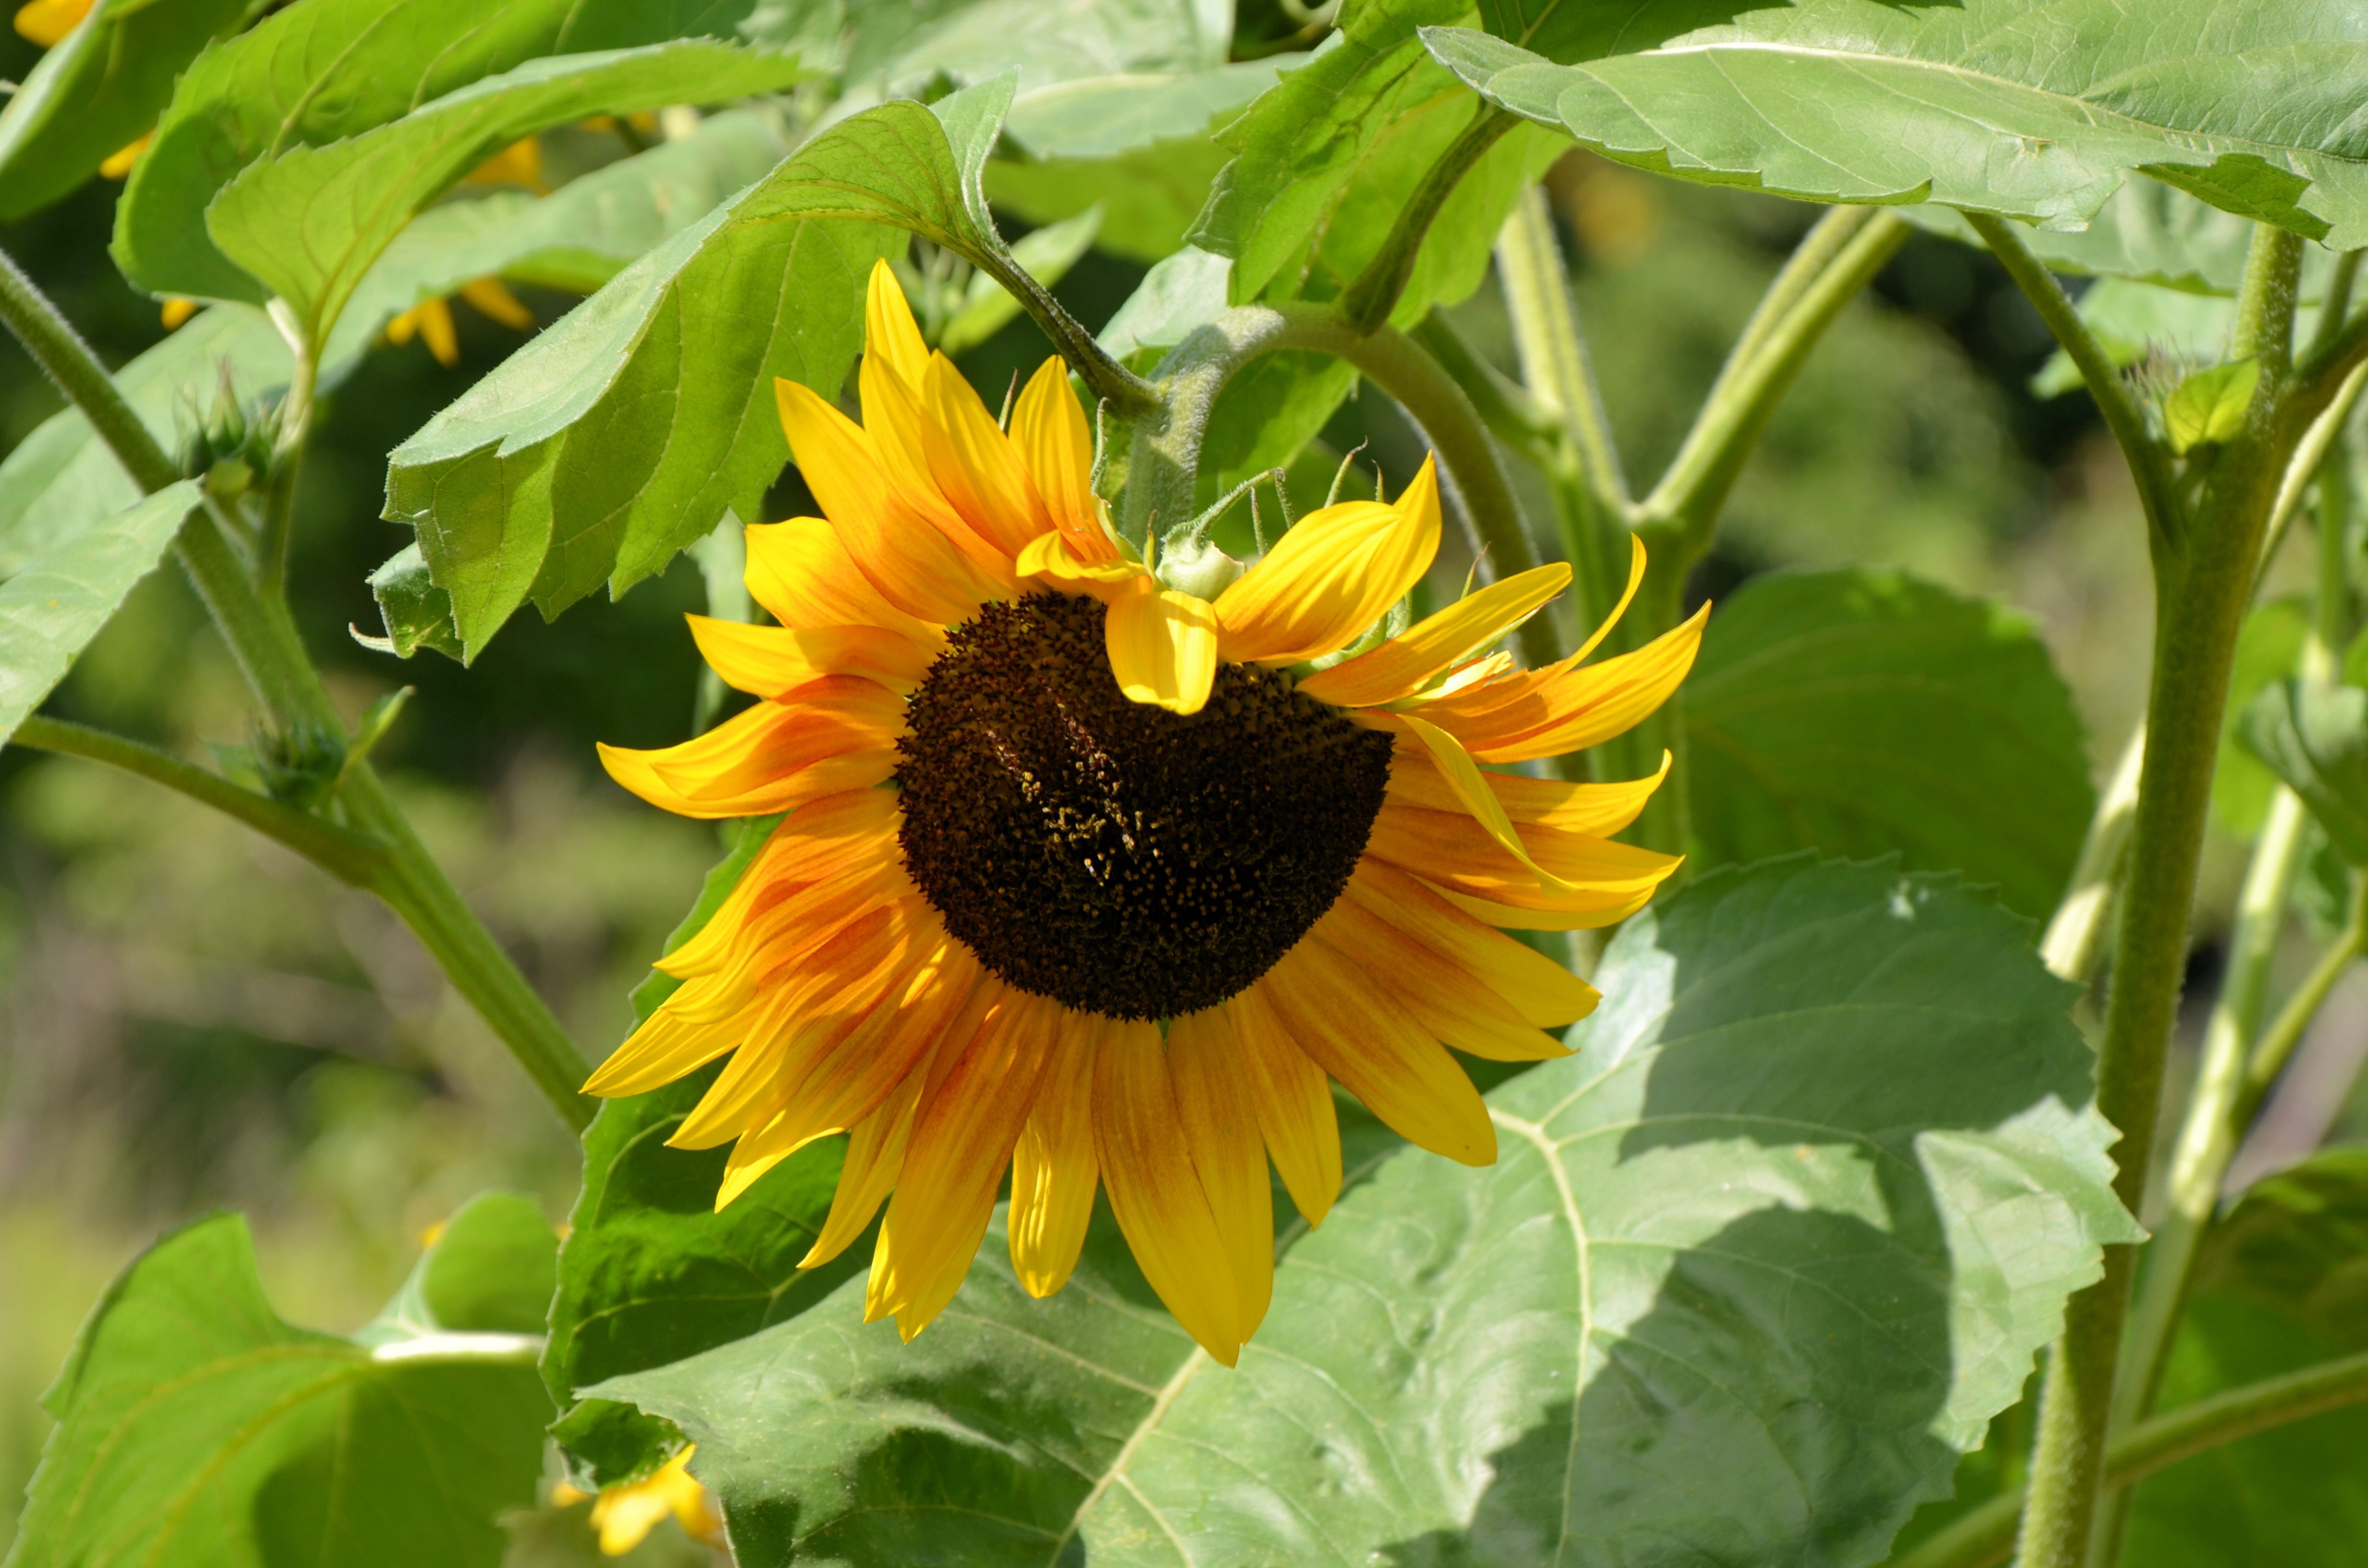
blossom, plant, field, flower, bloom, summer, botany, yellow, flora, sunflower, sun flower, flowering plant, daisy family, asterales, sunflower seed, annual plant, land plant